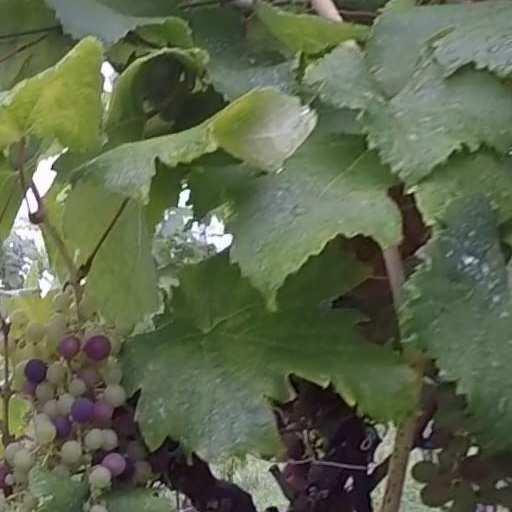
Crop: grape